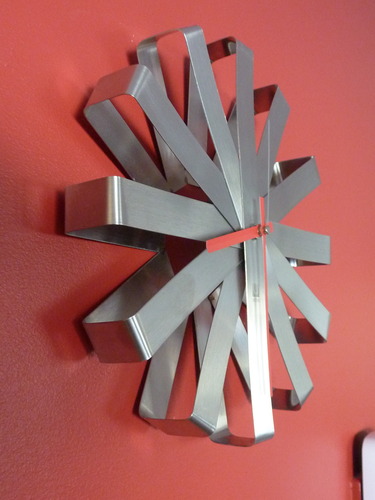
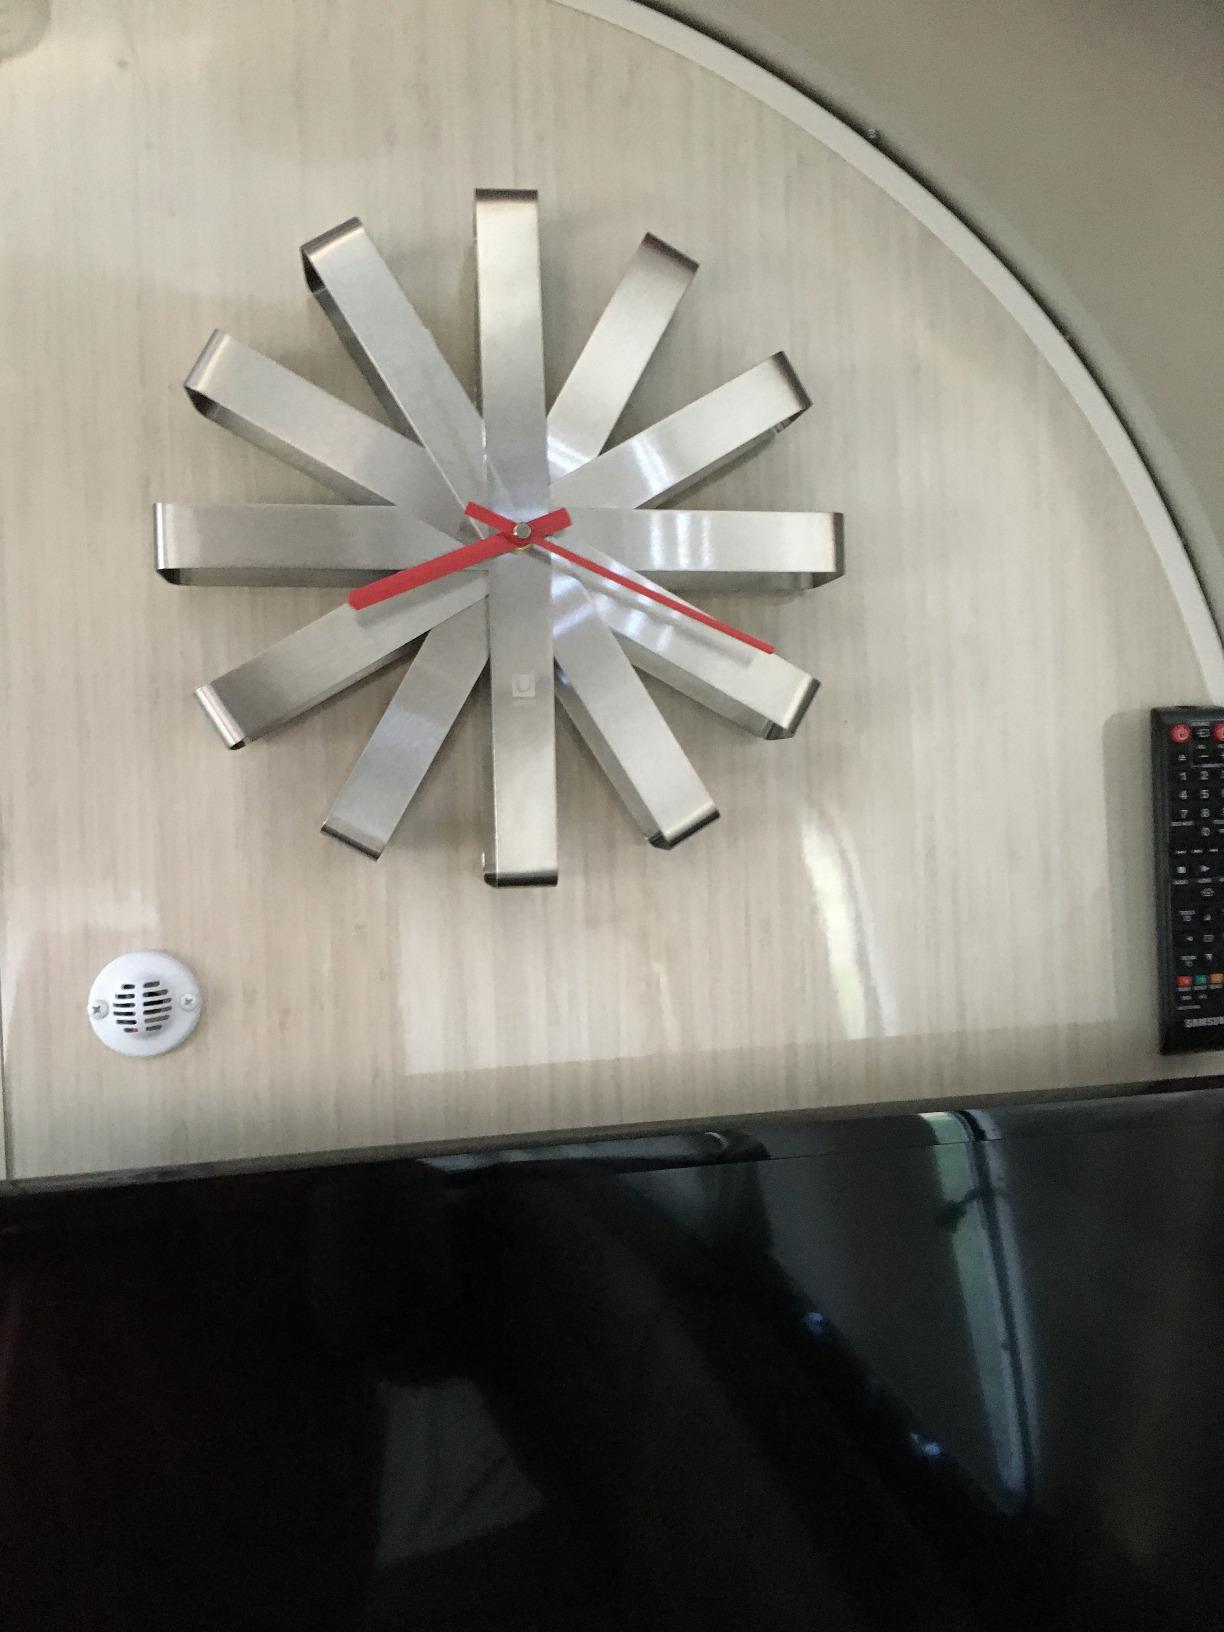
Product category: clock
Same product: yes